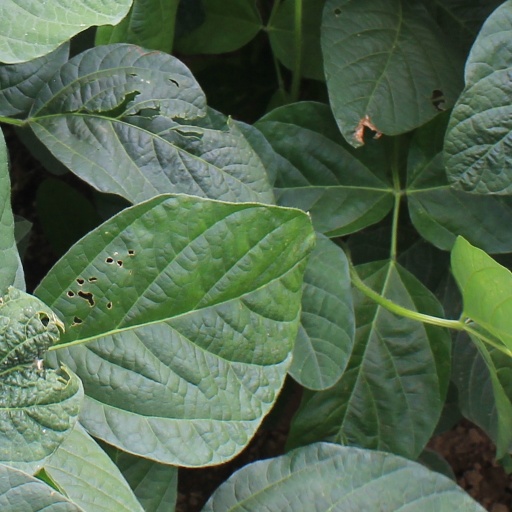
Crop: soybean